Robert Cullen, Lord Cullen

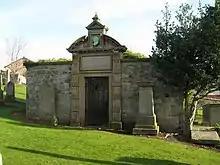
Burial enclosure of William and Robert Cullen, Kirknewton

Robert Cullen, Lord Cullen FRSE (22 September 1742 – 28 November 1810) was a British judge from Hamilton, Scotland. Friends knew him as Bob Cullen. He played a key role, along with his father William Cullen, in obtaining a royal charter for the Philosophical Society of Edinburgh, resulting in the formation of the Royal Society of Edinburgh in 1783.